Arcade game

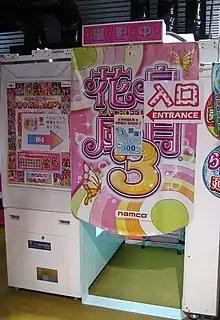
A "purikura" photo sticker booth in Fukushima City, Japan

Merchandiser games are those where the player attempts to win a prize by performing some physical action with the arcade machine, such as claw crane games or coin pusher games.